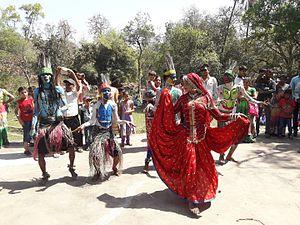
La peinture tribale en Inde est la peinture des tribus adivasis de l'Inde.
Cet article a été sélectionné dans le cadre de l'édition 2017 du Mois asiatique Wikipédia.